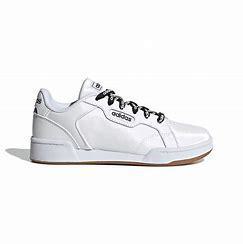
Brand: Adidas
Model: Roguera